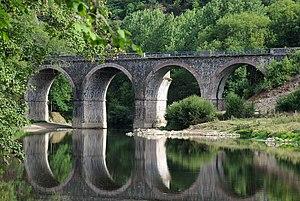
viaduc Sainte-Anne, le pont ferroviaire qui traverse l'Orne en lisière de la forêt de Grimbosq sur la limite administrative des communes de Maizet et de Grimbosq.
La forêt de Grimbosq est une propriété de 475 hectares située sur le territoire de la commune de Grimbosq.
Grimbosq est une commune française, située à 15 km au sud de Caen, dans le département du Calvados en région Normandie, peuplée de 287 habitants.